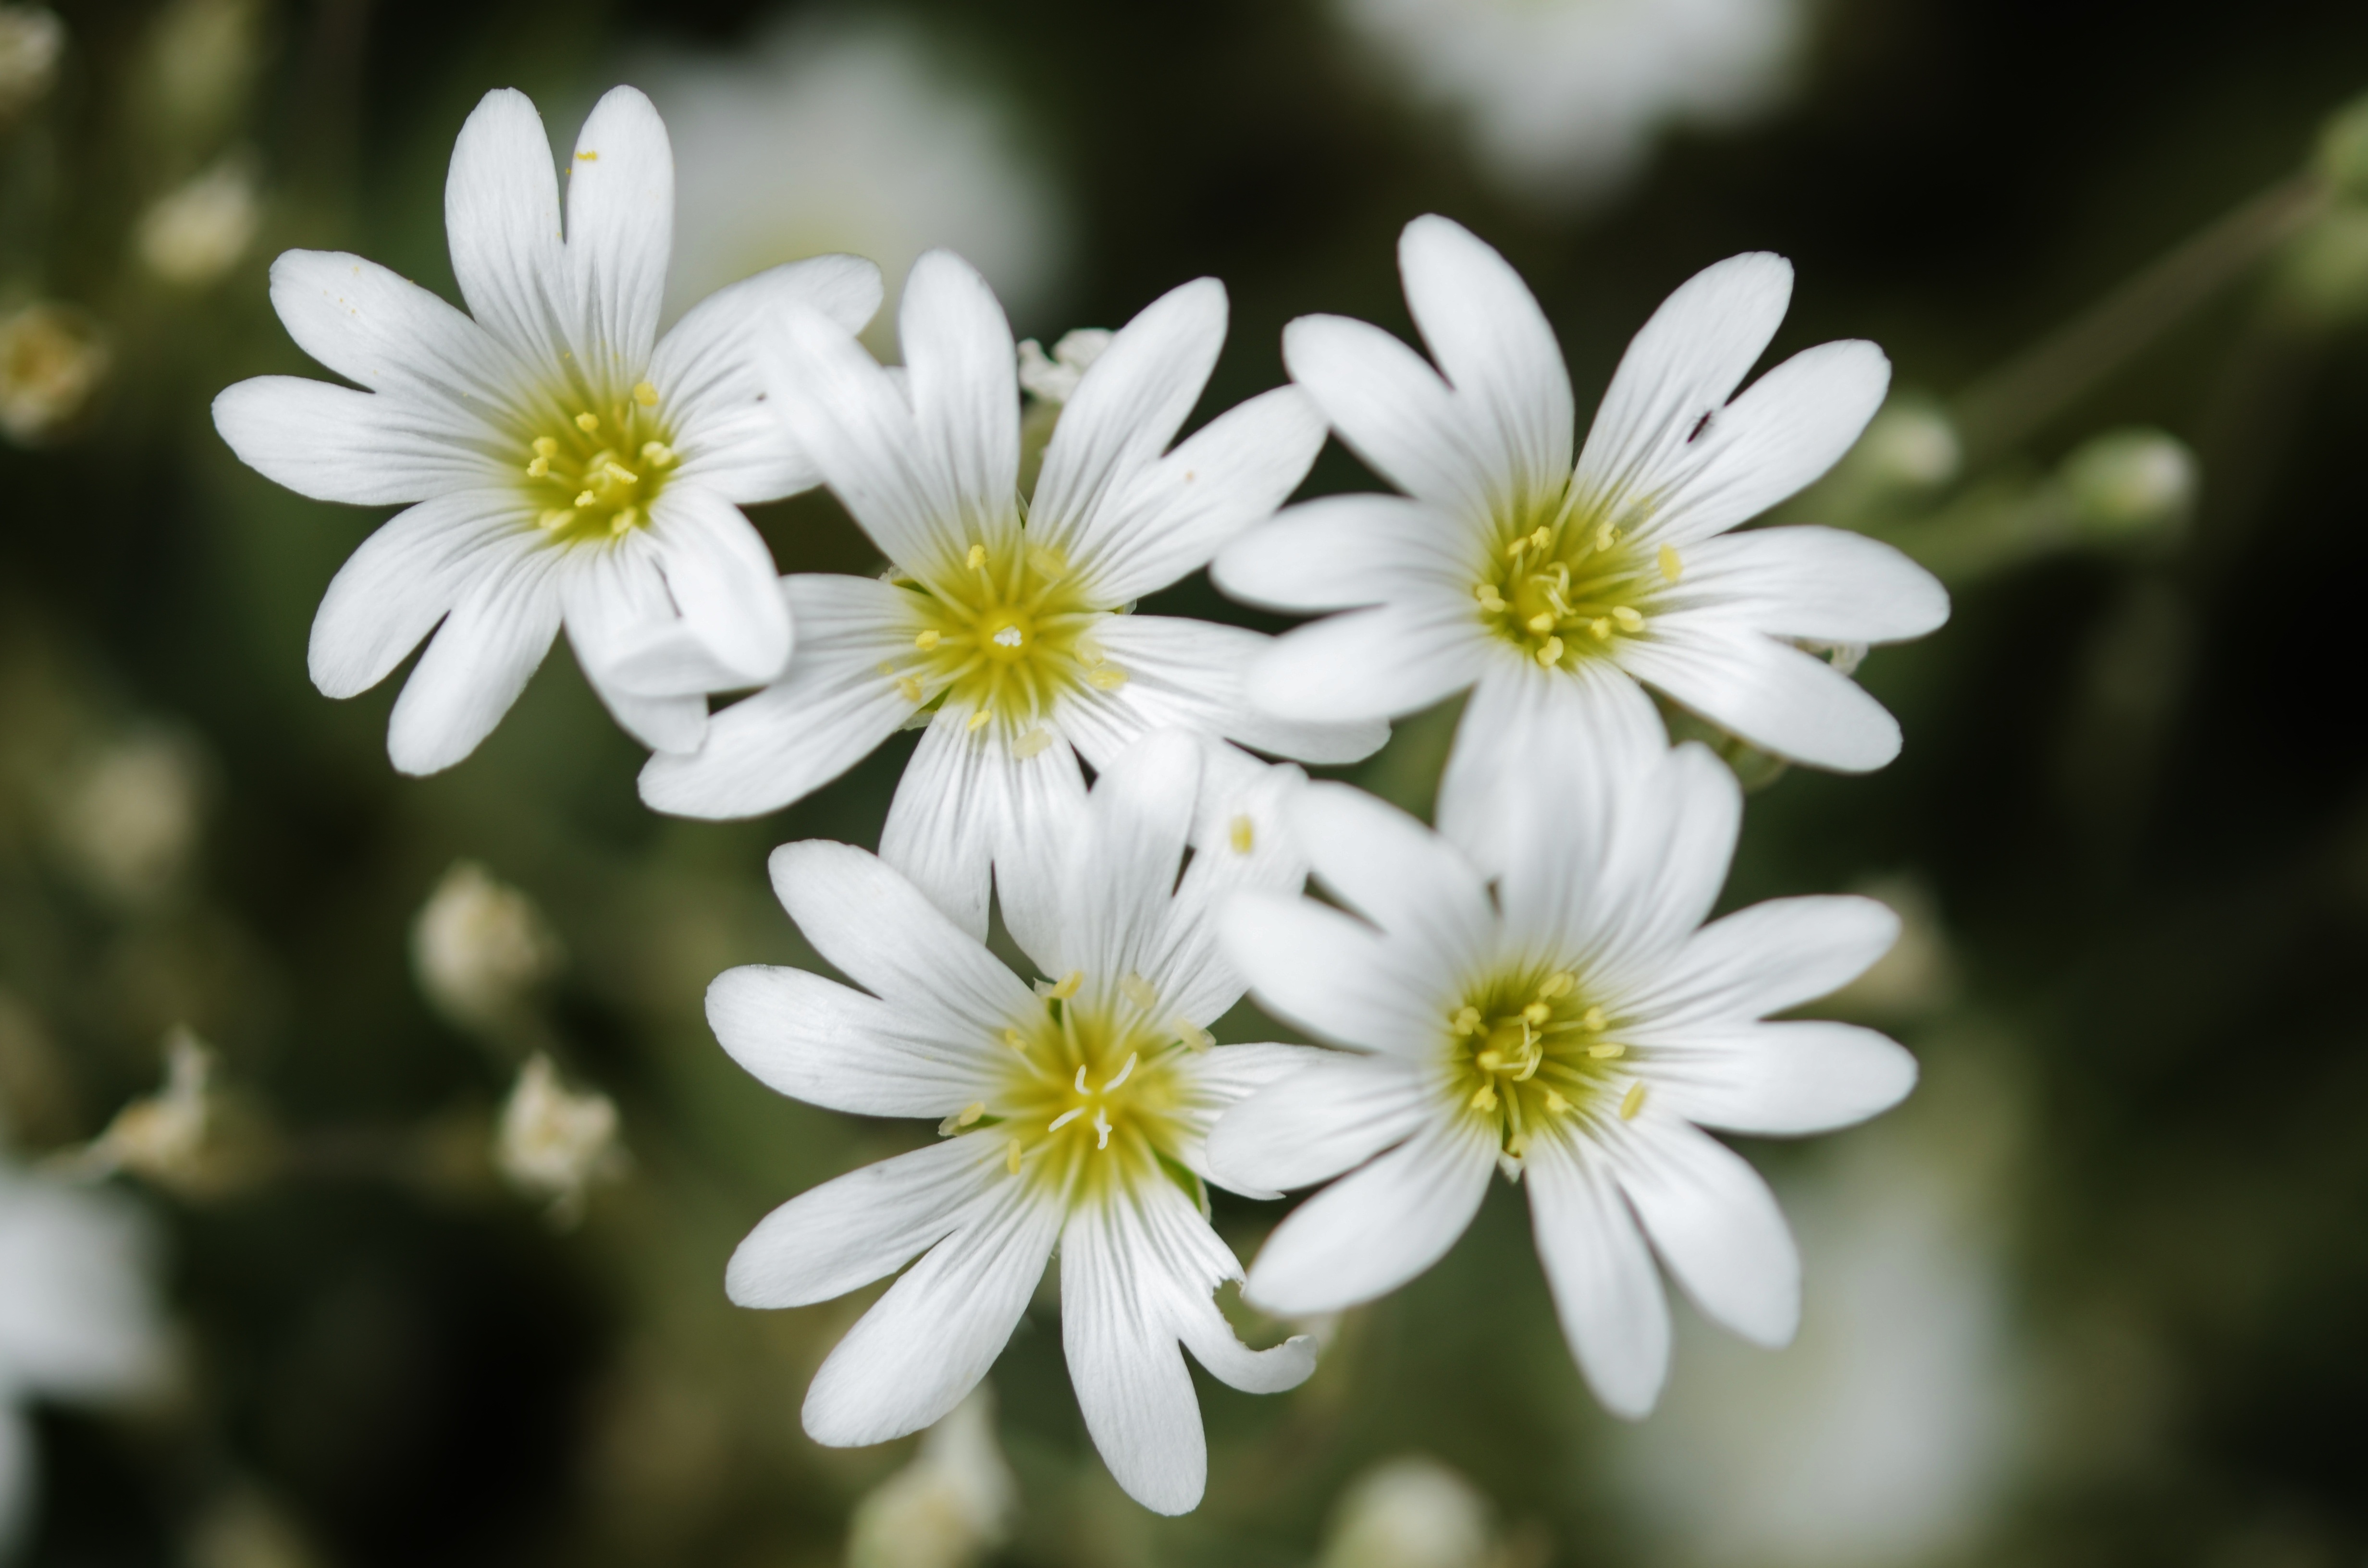
nature, blossom, plant, white, leaf, flower, petal, bloom, floral, green, natural, botany, blooming, yellow, garden, flora, wildflower, close up, macro photography, flowering plant, daisy family, oxeye daisy, land plant, marguerite daisy